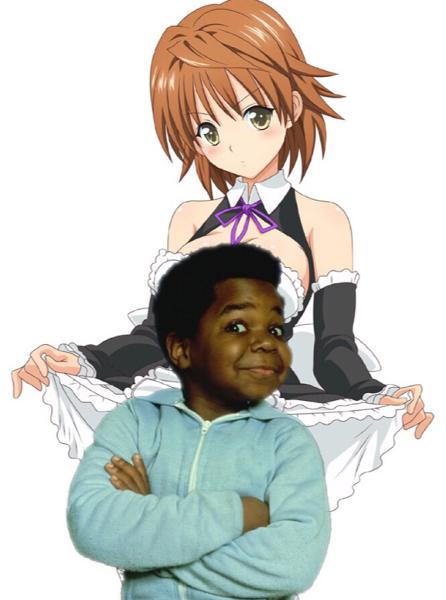
回答: 2次元との差がわかったかい?